Scleromochlus

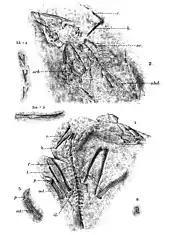
Lithograph of the holotype

Its fossils have been found in the Carnian Lossiemouth Sandstone of Scotland. The holotype was discovered around 1900 and is listed as specimen BMNH R3556, a partial skeleton preserved as an impression in sandstone, with portions of the skull and tail missing.